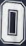
Number: 0